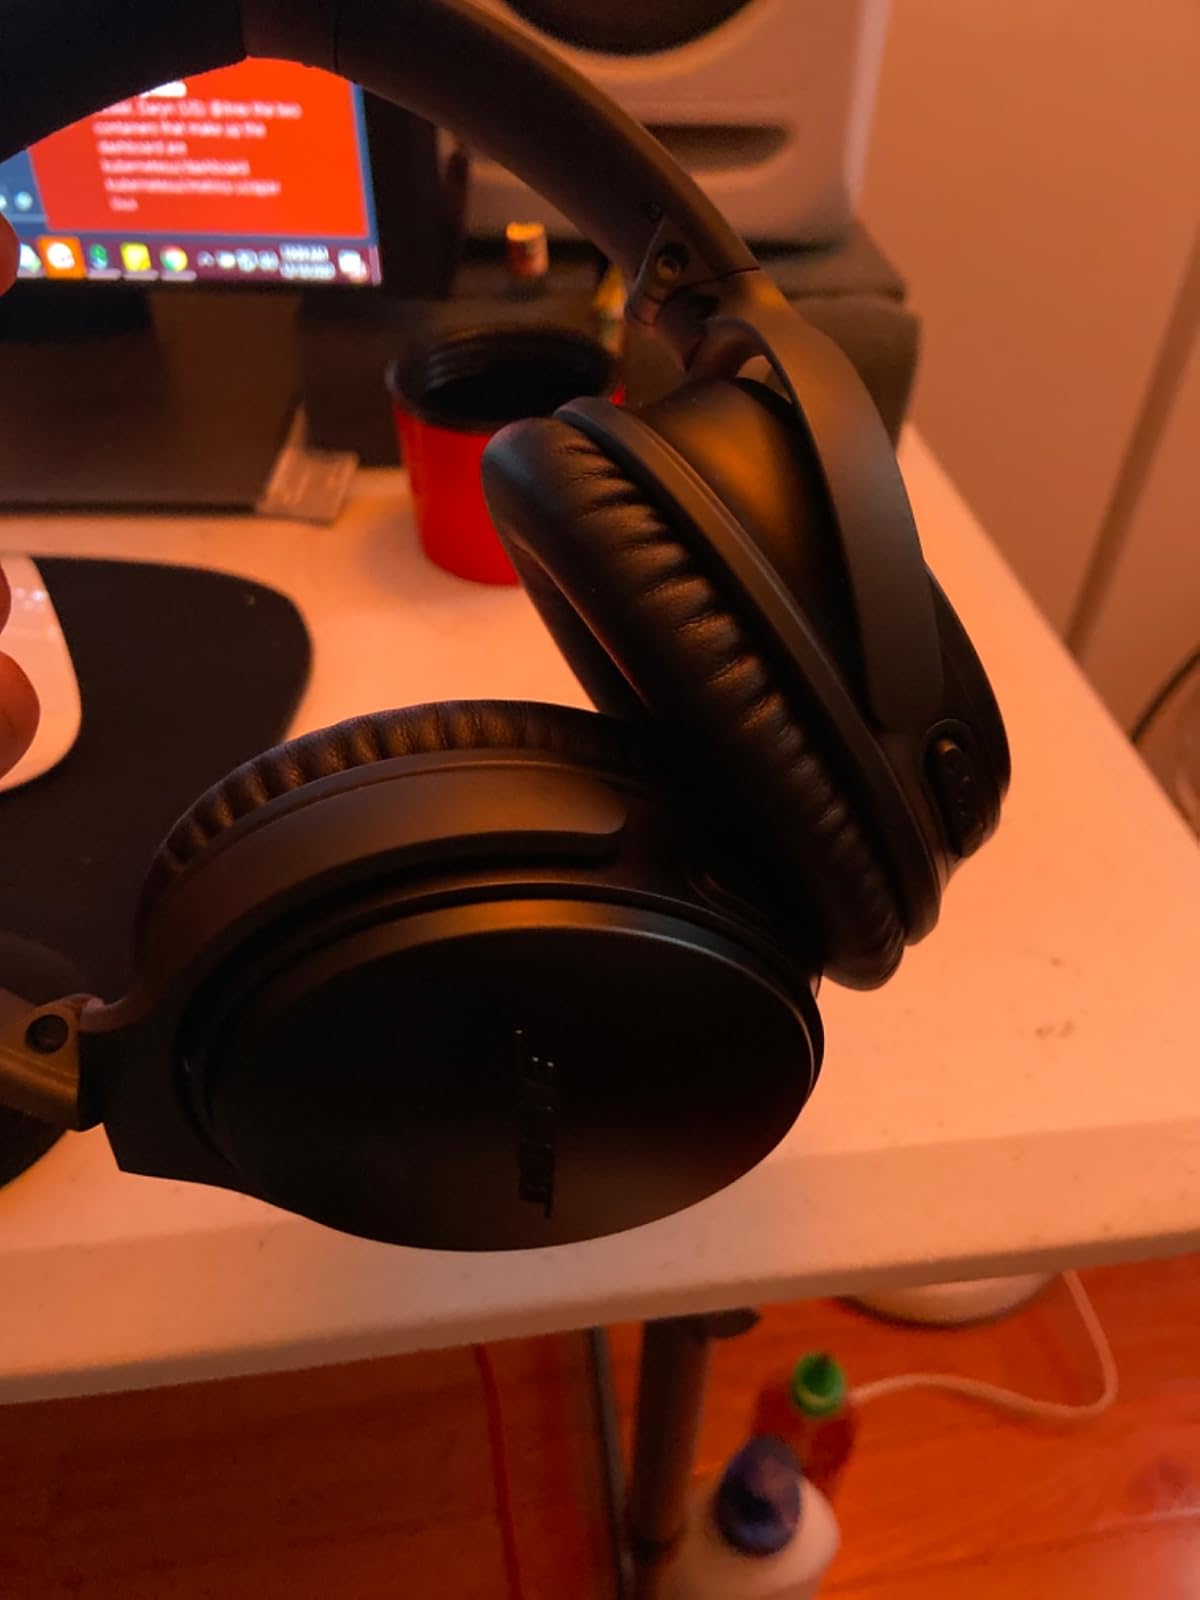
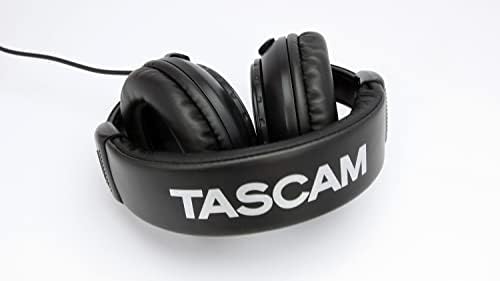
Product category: headphones
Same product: no